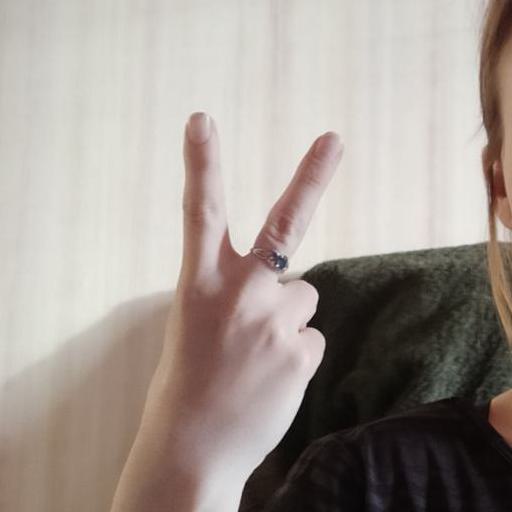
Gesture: peace_inverted